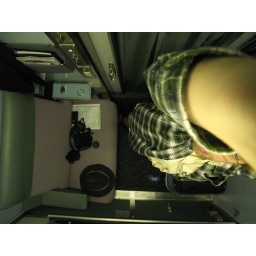
There's a muphy bed in the wall behind the bench.